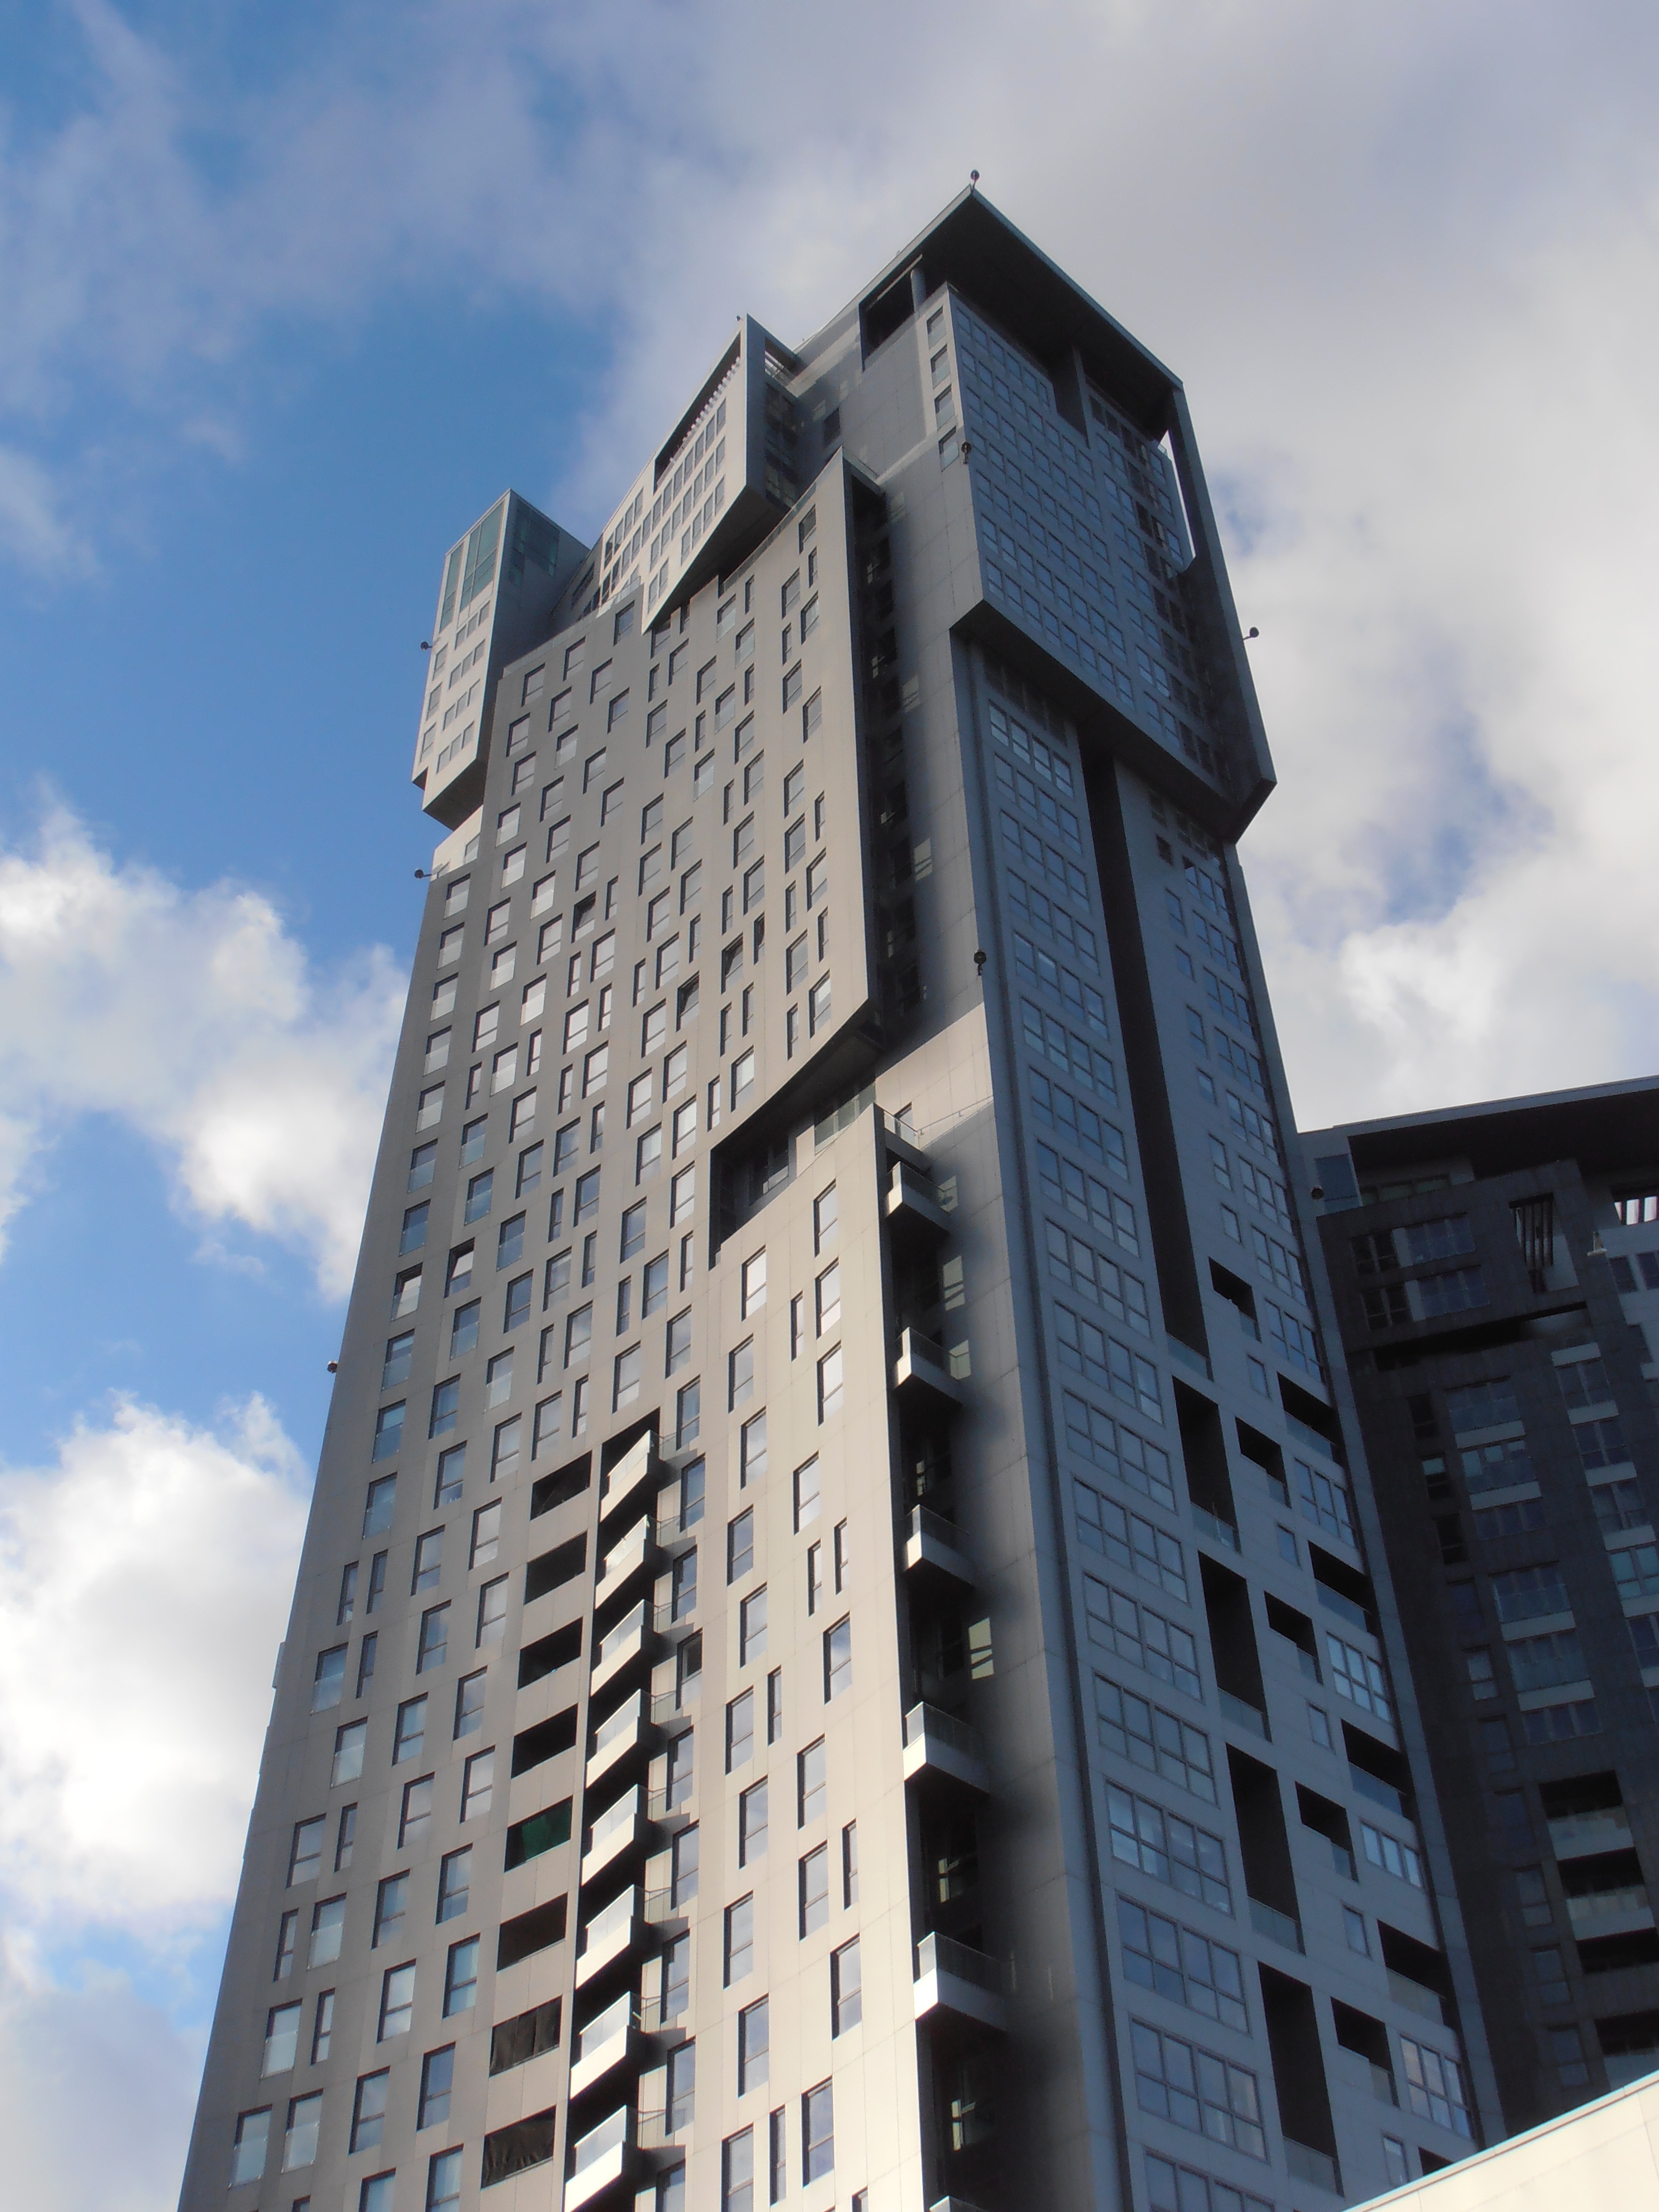
architecture, sky, house, building, skyscraper, downtown, tower, office, facade, blue, apartment, tower block, housing, gdynia, condominium, neighbourhood, the height of the, the skyscraper, urban area, residential area, brutalist architecture